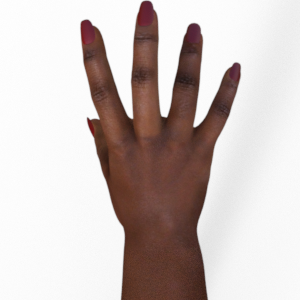
Label: paper